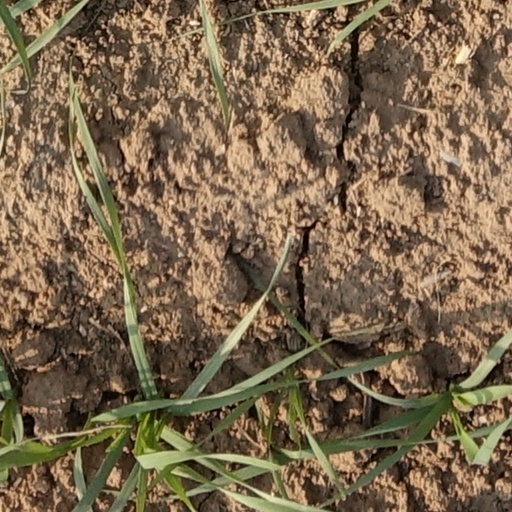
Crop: wheat